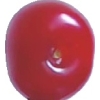
Label: cherry_sour